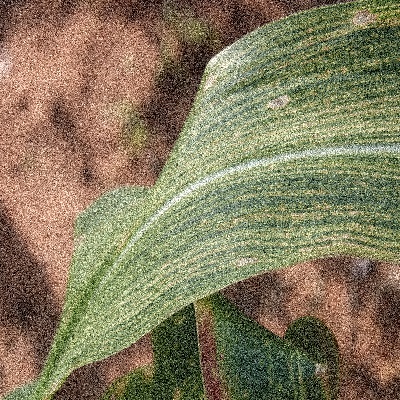
Label: Corn_(Maize)___Maize_Streak_Virus